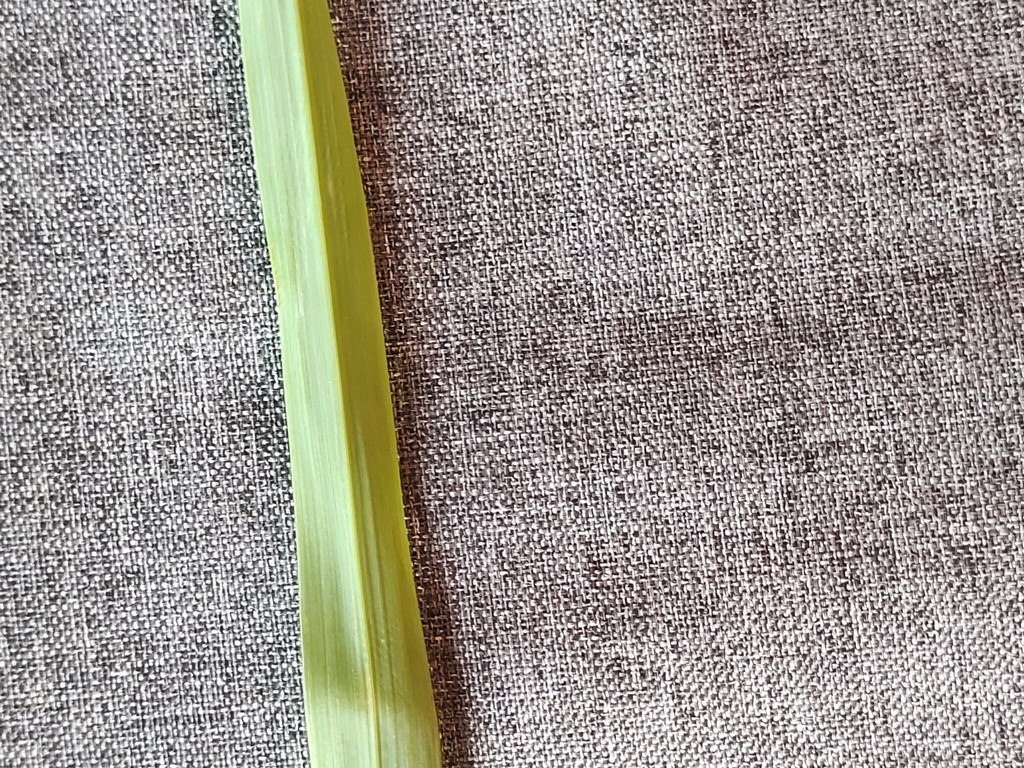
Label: Healthy